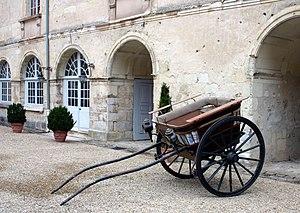
Tonneau d'Alfred Belvalette acheté dans les années 1900 aux Champs-Elysées à Paris photographié en 2007 dans la cour d'honneur du Château de Condé
Alfred Norbert Jacques Belvallette, né à Boulogne-sur-Mer, dans le Pas-de-Calais, le 13 novembre 1848, décédé le 14 avril 1927 à Paris 16, est un fabricant de voitures hippomobiles et un inventeur français.
Le tonneau est une petite voiture hippomobile à quatre roues, la caisse était arrondie à l’origine, d’où son nom, mais elle a pris par la suite sa forme carrée. Le tonneau offre deux places à l’avant, et deux à l’arrière, auxquelles on accède par l’arrière de la voiture. Cette forme a donné un type de carrosserie automobile, le tonneau.